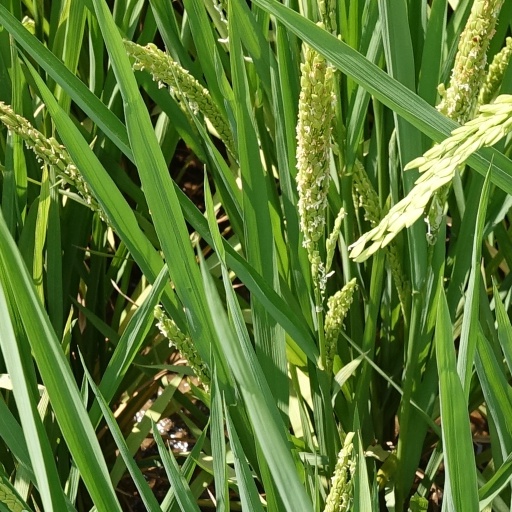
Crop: rice